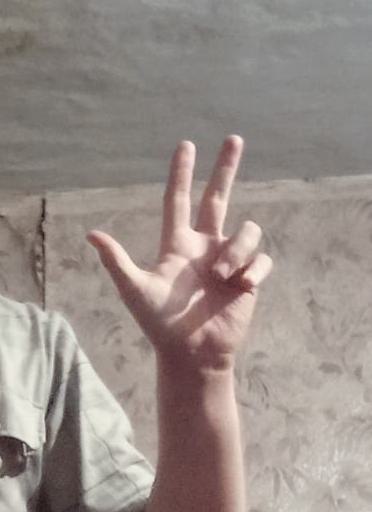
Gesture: three2